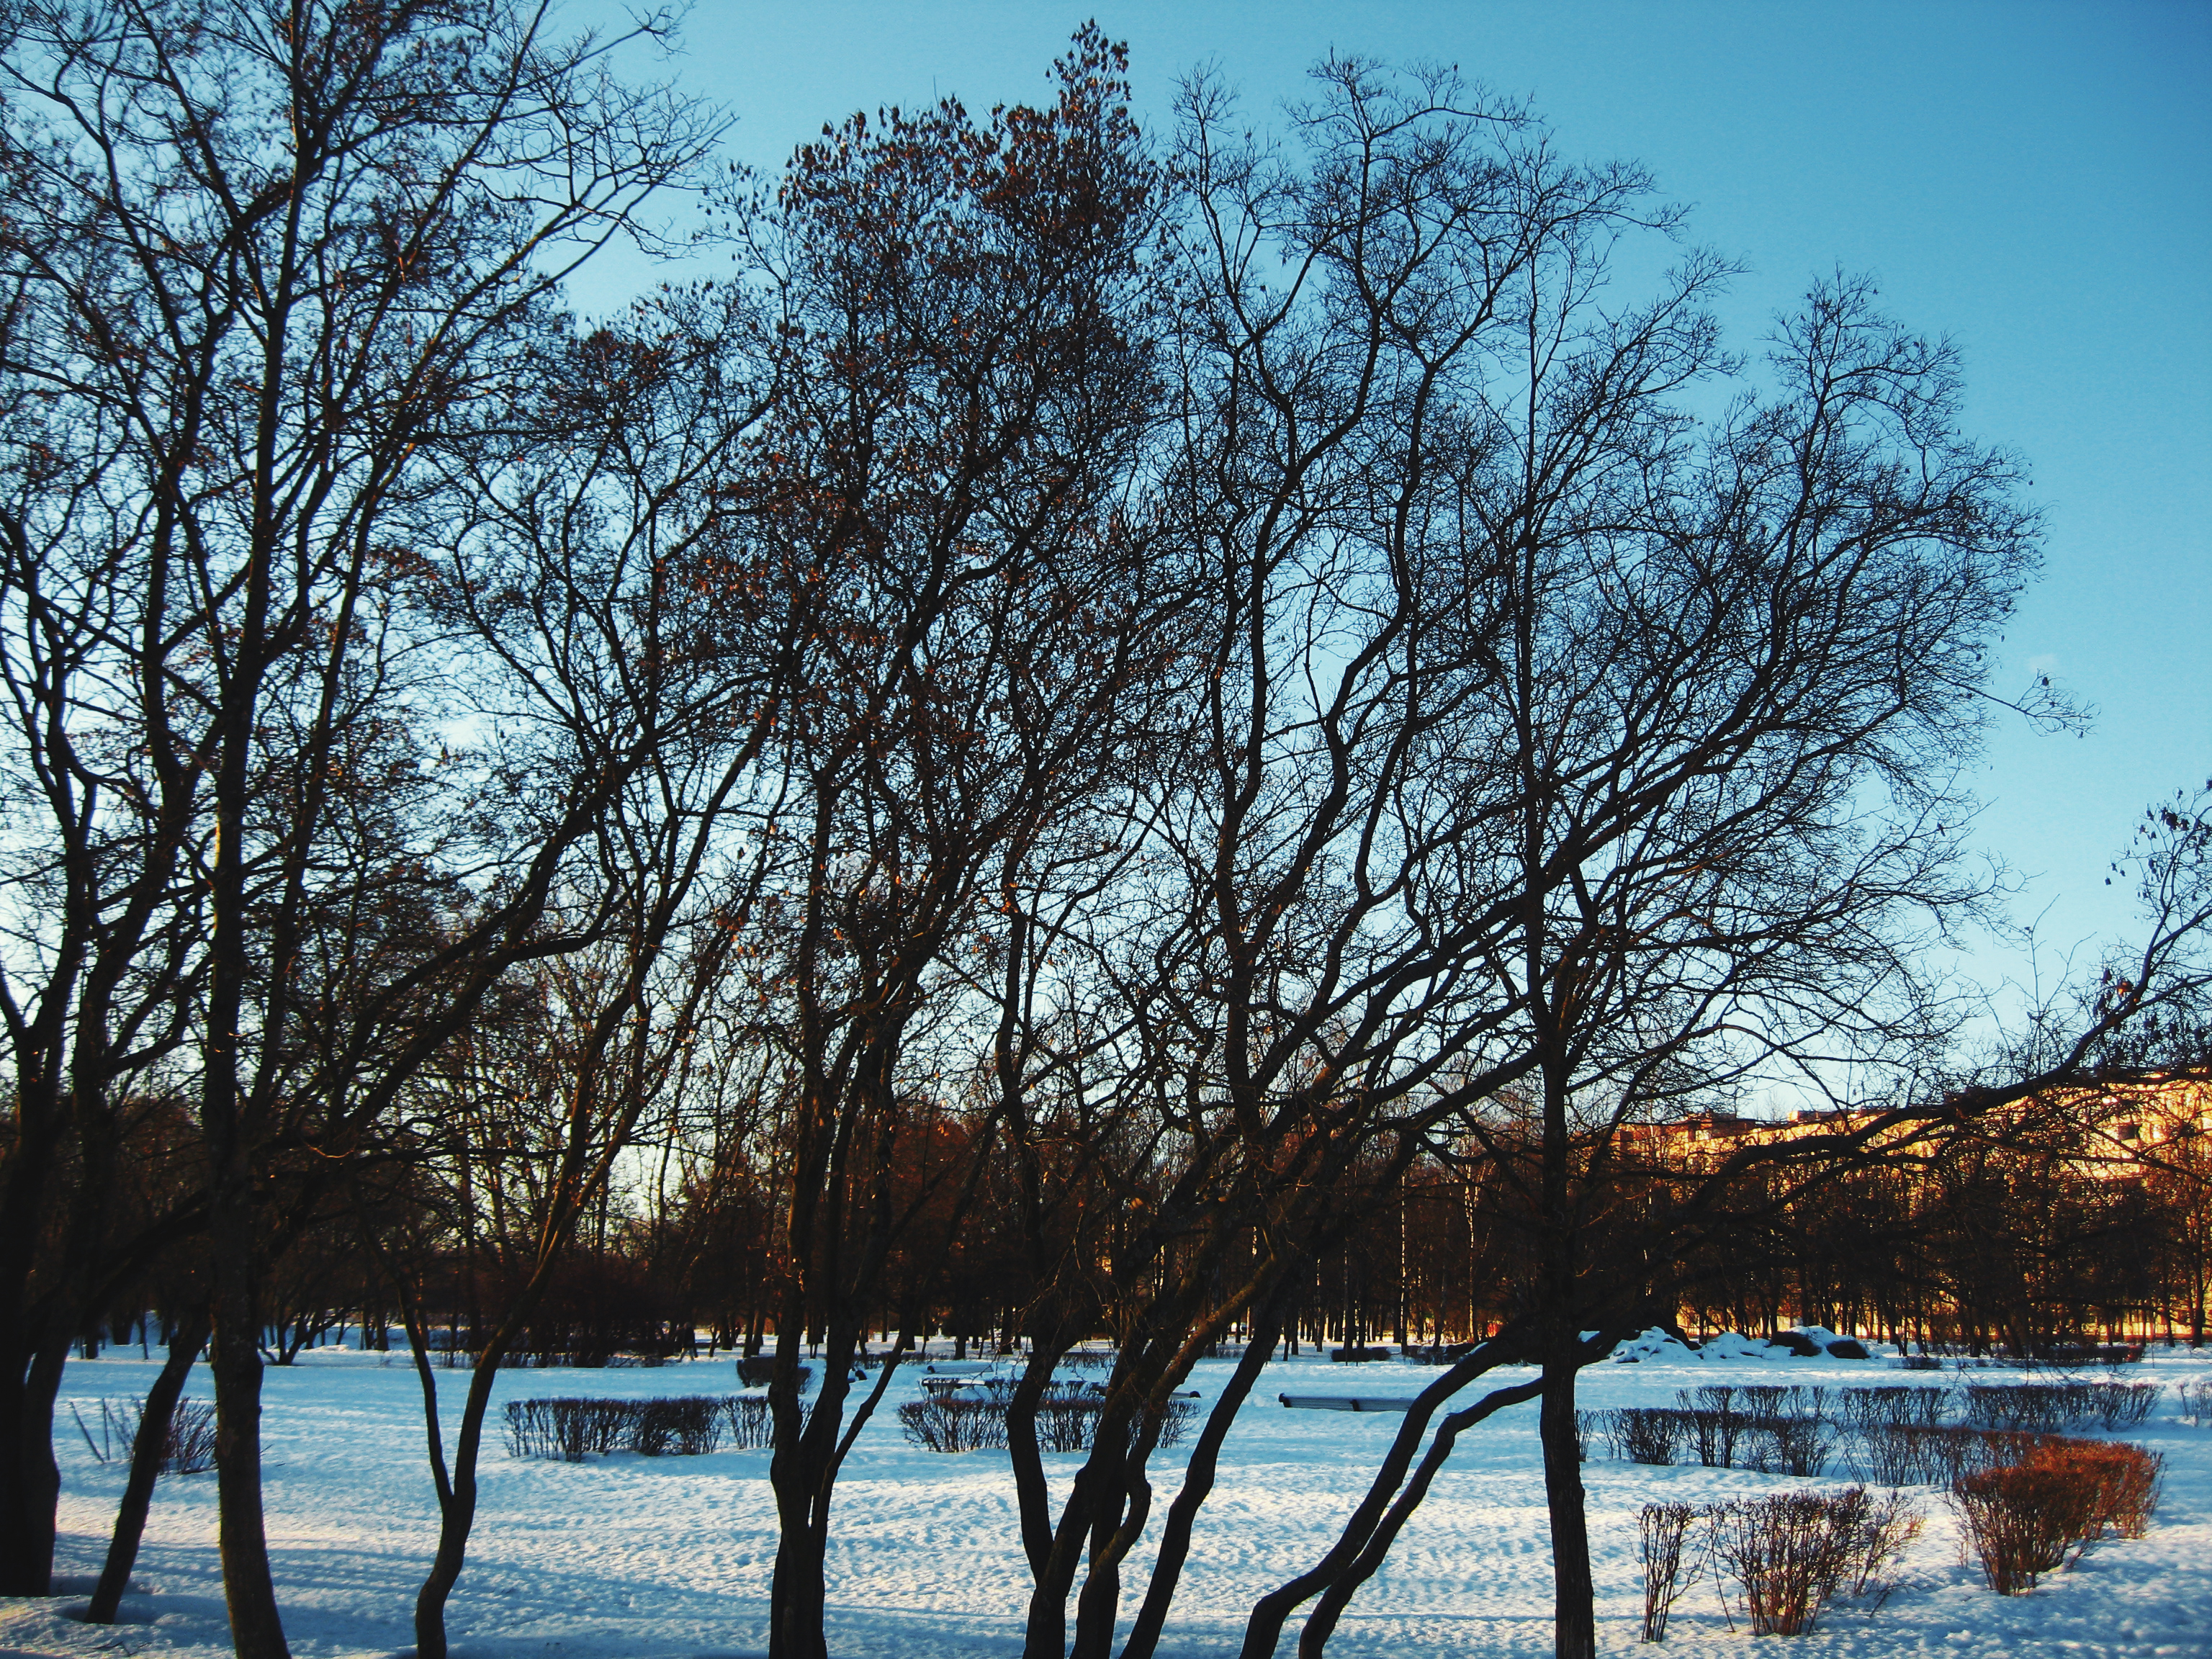
images, sky, water, natural landscape, twig, branch, snow, tree, trunk, freezing, wood, body of water, bank, landscape, plant, Tints and shades, horizon, calm, deciduous, winter, lake, reflection, grass, plant stem, forest, lacustrine plain, wildlife, wetland, precipitation, reservoir, evening, lake district, ice, woodland, frost